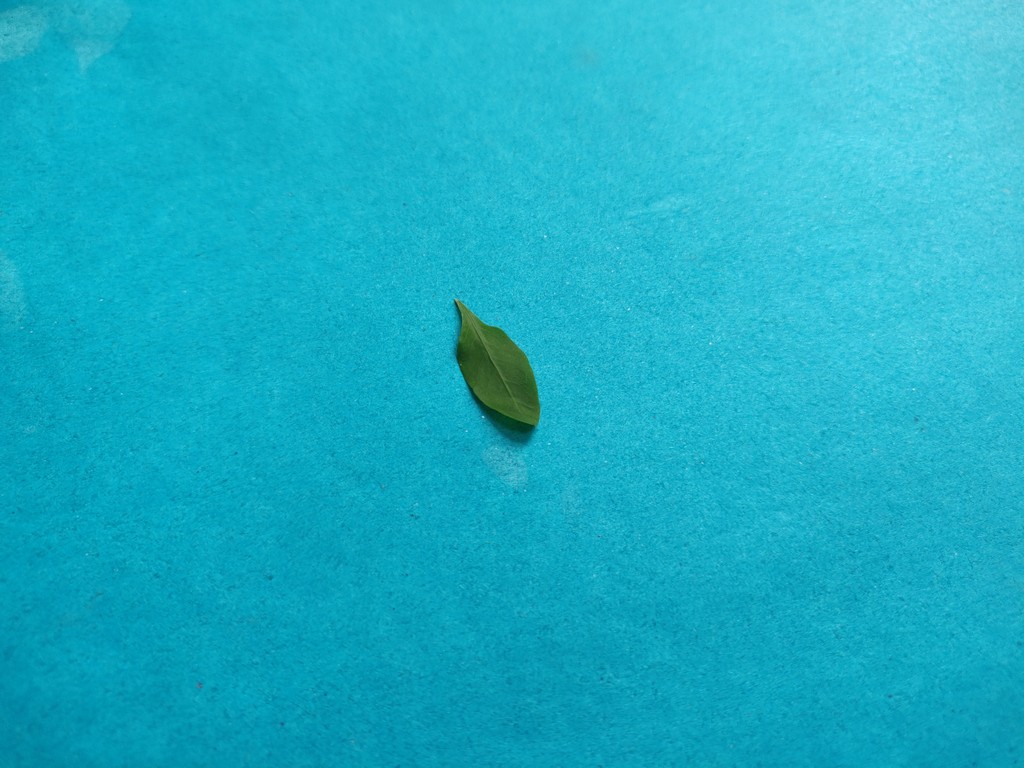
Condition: Healthy
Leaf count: single
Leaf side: front